Michael Møller

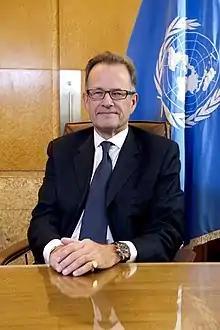
Møller in 2013

Michael Møller (born 9 November 1952) is president of the Diplomatic Forum of the Geneva Science and Diplomacy Anticipator Foundation, principal advisor at Macro Advisory Partners and member of the boards of several foundations, including the Kofi Annan Foundation. He is Honorary President of the Association of Former International Civil Sevants for Development (Greycells). He is a Danish former Under-Secretary-General of the United Nations and the 12th director-general of the United Nations Office at Geneva (UNOG). He was also the secretary-general of the Conference on Disarmament and the United Nations Secretary-General's personal representative to the conference. He was appointed to these roles by Secretary-General Ban Ki-moon in November 2013 and was reappointed by Secretary-General António Guterres in February 2017 for another year. Møller has over 40 years of experience as an international civil servant in the United Nations System, serving in different roles in New York, Iran, Mexico, Haiti and Geneva. Prior to his tenure as director-general, he was the executive director of the Kofi Annan Foundation from 2008 to 2011.